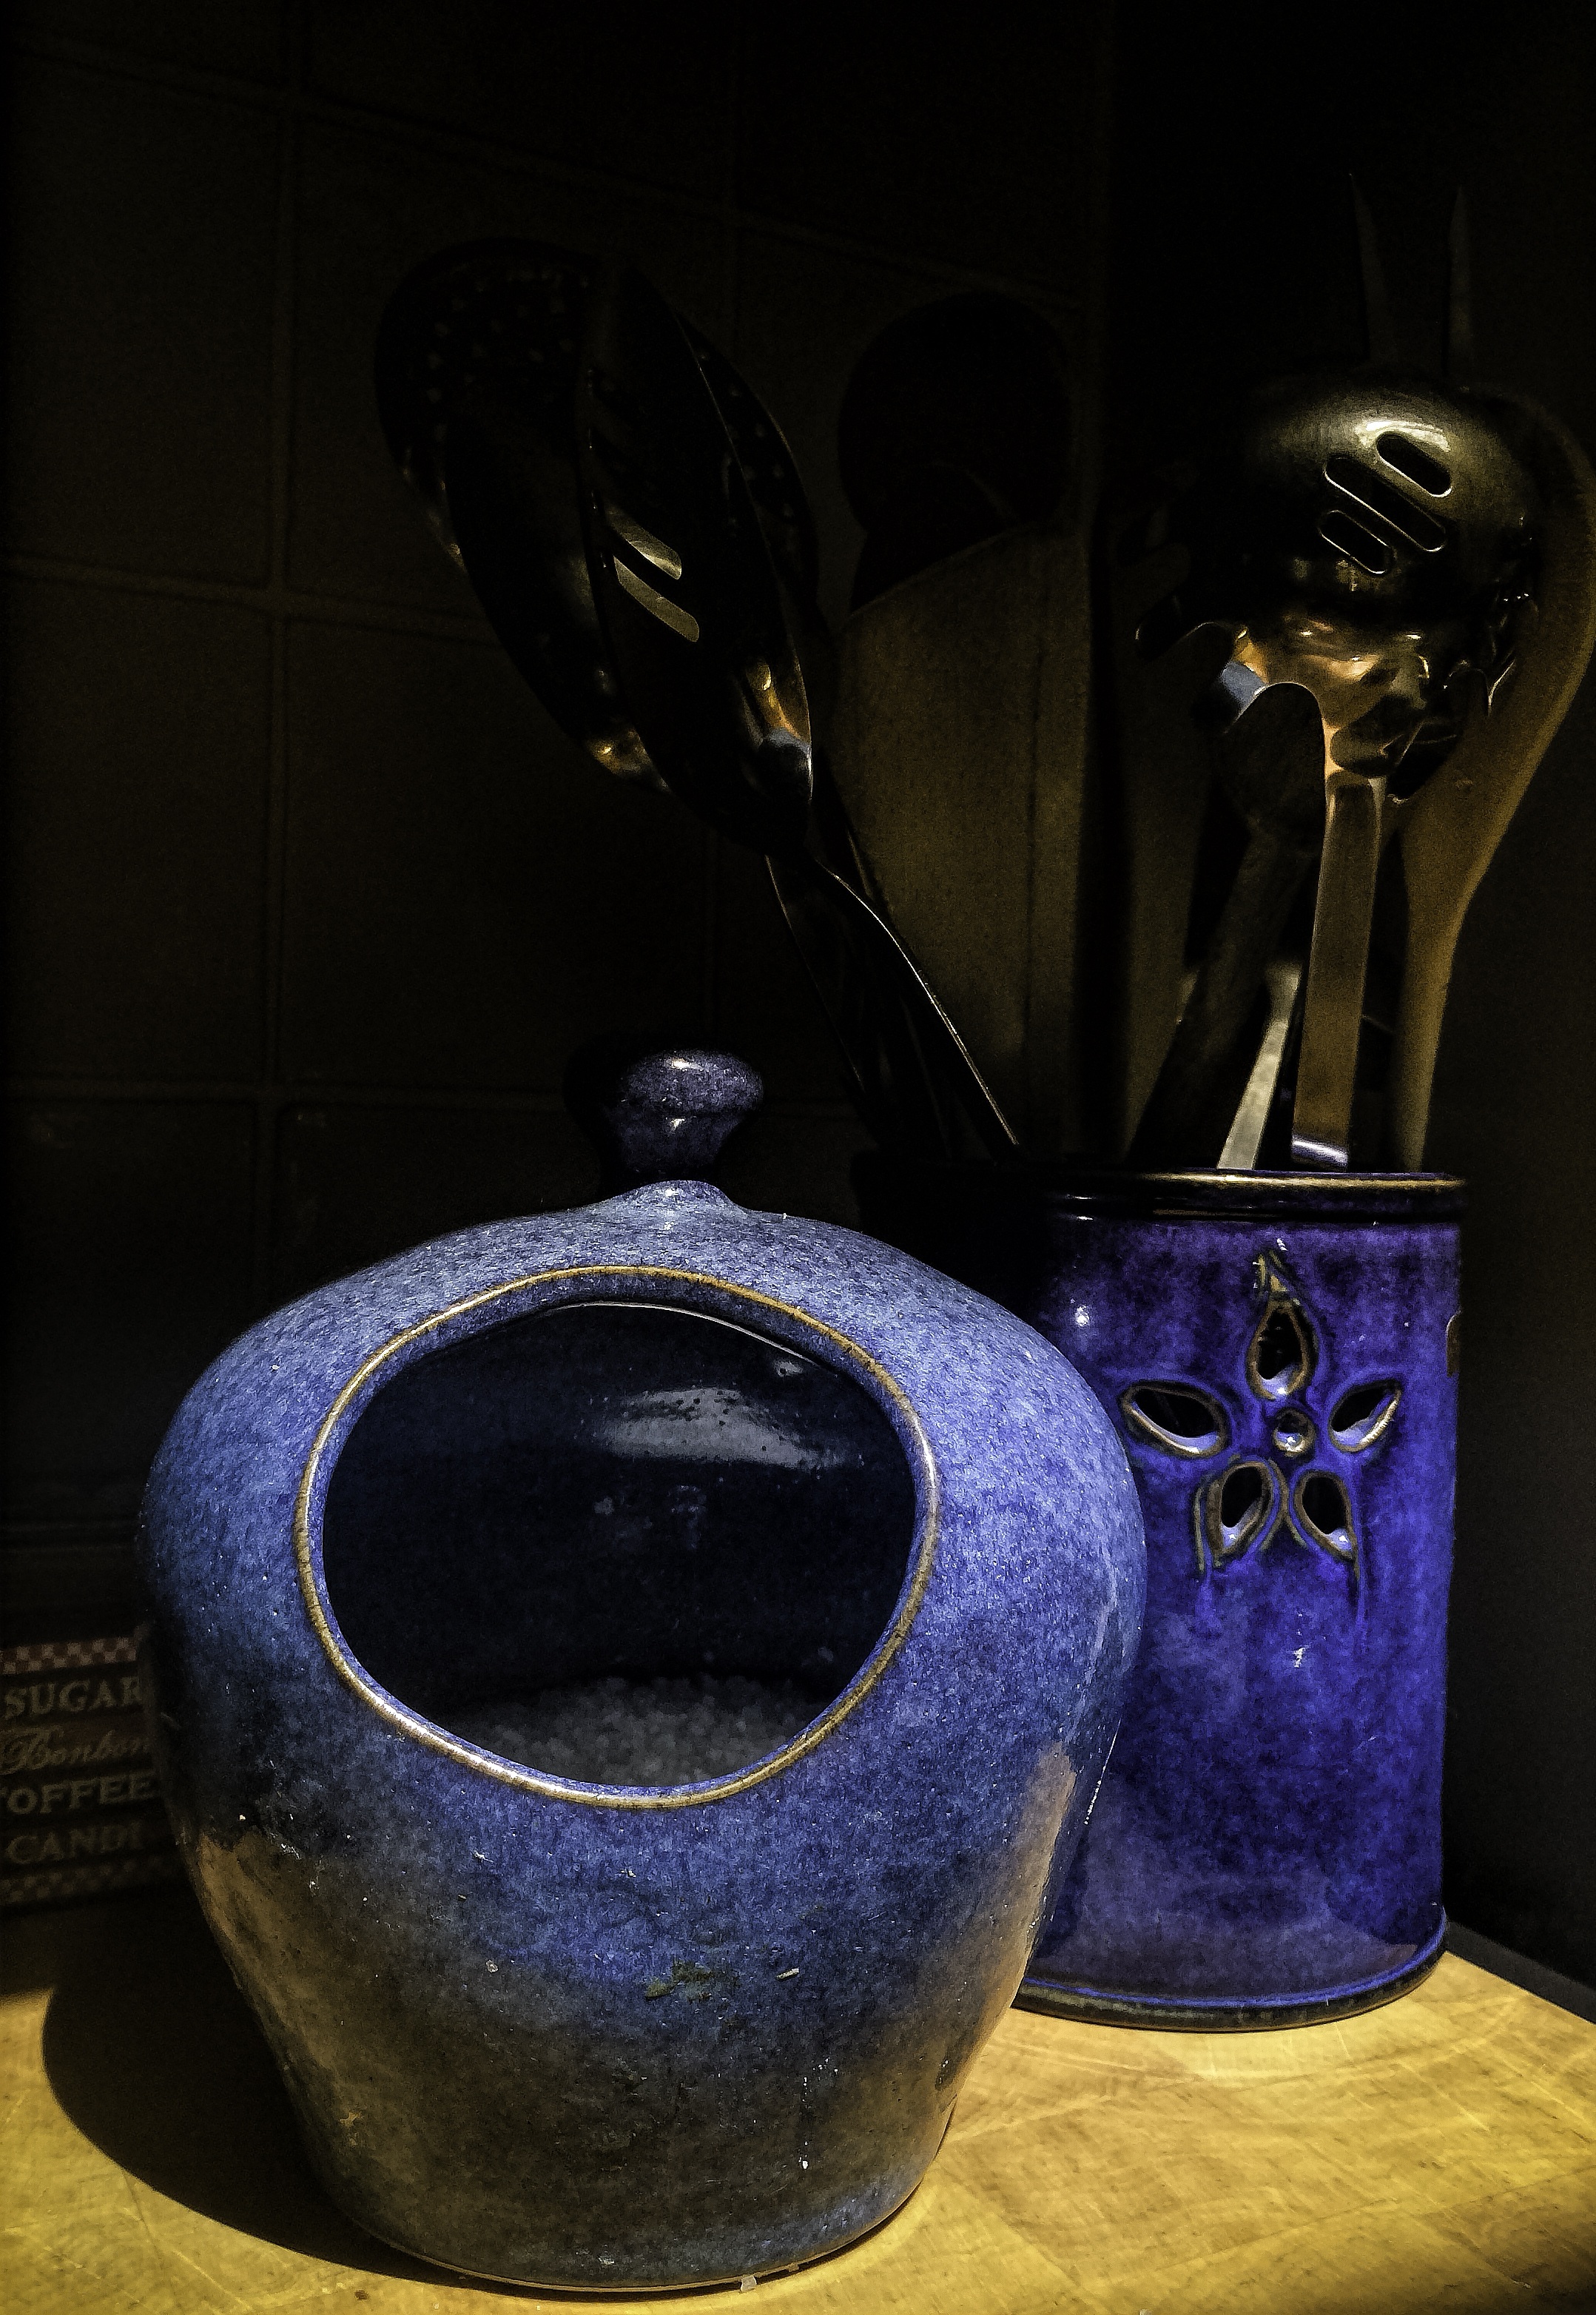
light, glass, color, kitchen, darkness, blue, clothing, black, lighting, still life, spoon, material, painting, sculpture, art, shape, ceramics, still life photography, caster